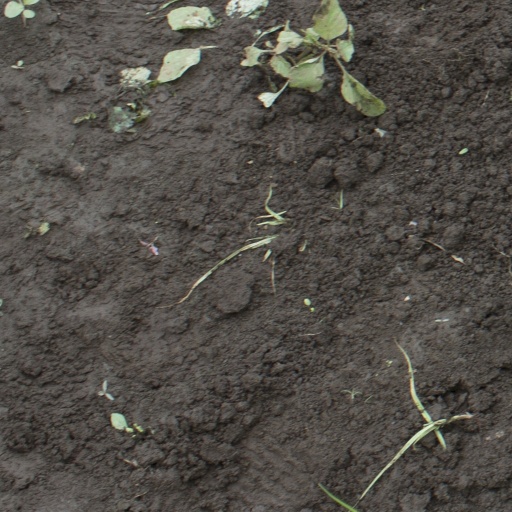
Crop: soybean